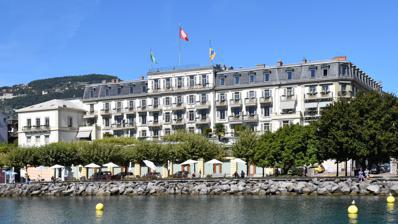
Building: Hotel des Trois Couronnes
Country: Switzerland
Year built: 1842
Hotel in Vevey, near Lausanne, Switzerland Hôtel des Trois Couronnes The Hôtel des Trois Couronnes is a hotel in Vevey , Switzerland. It was built in 1842 on the ruins of the "Belles Truches" castle, built in 1376 (1). This building once destroyed left the place to a hotel built by Philippe Franel and inaugurated  on May 3, 1842 (3) under the name "Hôtel Monnet" (3), the name of its owner back then. Gabriel Monnet named it "Trois Couronnes" because he owned an inn of the same name, also situated on Vevey's Rue du Simplon (4). Originally built with a direct access to Lake Geneva , the building lost it in 1863 with the construction of the lakeside promenade. In 1890, several transformations occurred: two annexes were added to the main building, as well as a ballroom in the west wing and a new residential area in the east wing (5). The building is registered as a cultural property of national value (6). It was entirely renovated in 2000 and since 2003 is a Swiss historical hotel (7). Among the many celebrities who stayed at the hotel, three crowned heads allowed the hotel property to justify its name: Queen Olga of Greece , the Maharajah Holkar of Indore and King William III of the Netherlands (8). Inspired by the hotel's intrigue, the writer Henry James wrote his short story Daisy Miller . Bibliography Fédia Muller, Vevey et l'Hôtel des trois couronnes , 1958 References Frédéric Jean Charles de Gingins-La-Sarra, Histoire de la ville de Vevey et de son avouerie: depuis son origine jusqu'au XIVème siècle ; suivie d'une Notice sur la baronnie du Châtelard et de Montreux ; des tables généalogiques des sires de la Maison d'Oron et d'un plan de Vevey au Moyen âge, 1863, p. 43-44 Dave Lüthi, Eugène Jost: architecte du passé retrouvé, PPUR presses polytechniques, coll. « Les Archives de la construction moderne », 2001 ( ISBN 9782880744564 ), p. 43 John Coindet, Vevey et ses environs: avec deux panoramas indicateurs du lac et des montagnes, F. Mack, 1862, p. 8 Pascal Hoffer, Grands Hôtels Palaces: Les bâtisseurs de rêve, Éditions Cabédita, coll. « Archives vivantes romandes », 2003 ( ISBN 9782882953711 ), p. 18 "Plaques posées" . Vibiscum (in French). "Inventaire suisse des biens culturels d'importance nationale" (PDF) (in French). Federal Department of Defence, Civil Protection and Sports . p. 422. "Hotel des Trois Couronnes" . Myswitzerland.com . "Hôtel des Trois Couronnes" . Historichotels then and now . 46°27′30″N 6°50′54″E / 46.4582°N 6.8484°E / 46.4582; 6.8484